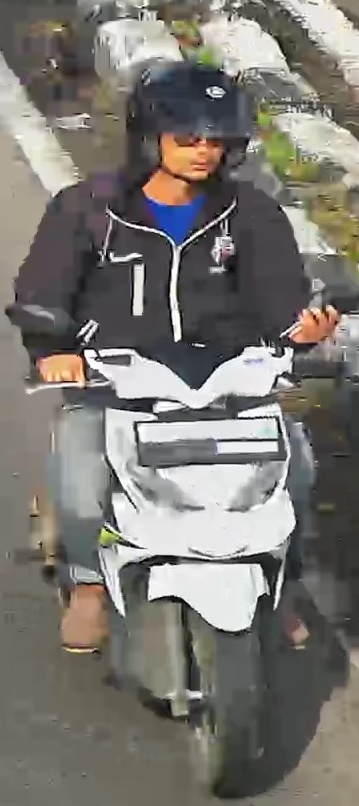
person-with-helmet: 1
person-without-helmet: 0